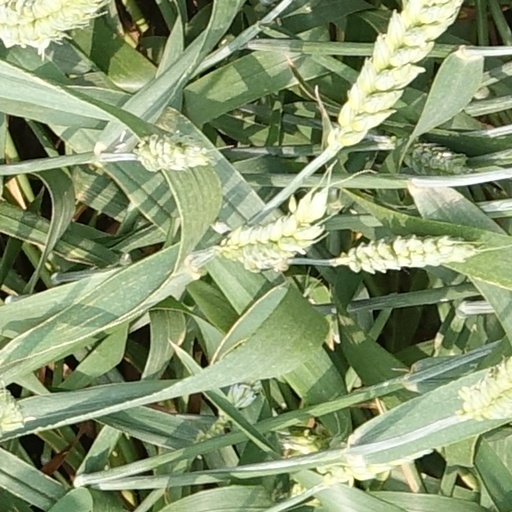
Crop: wheat